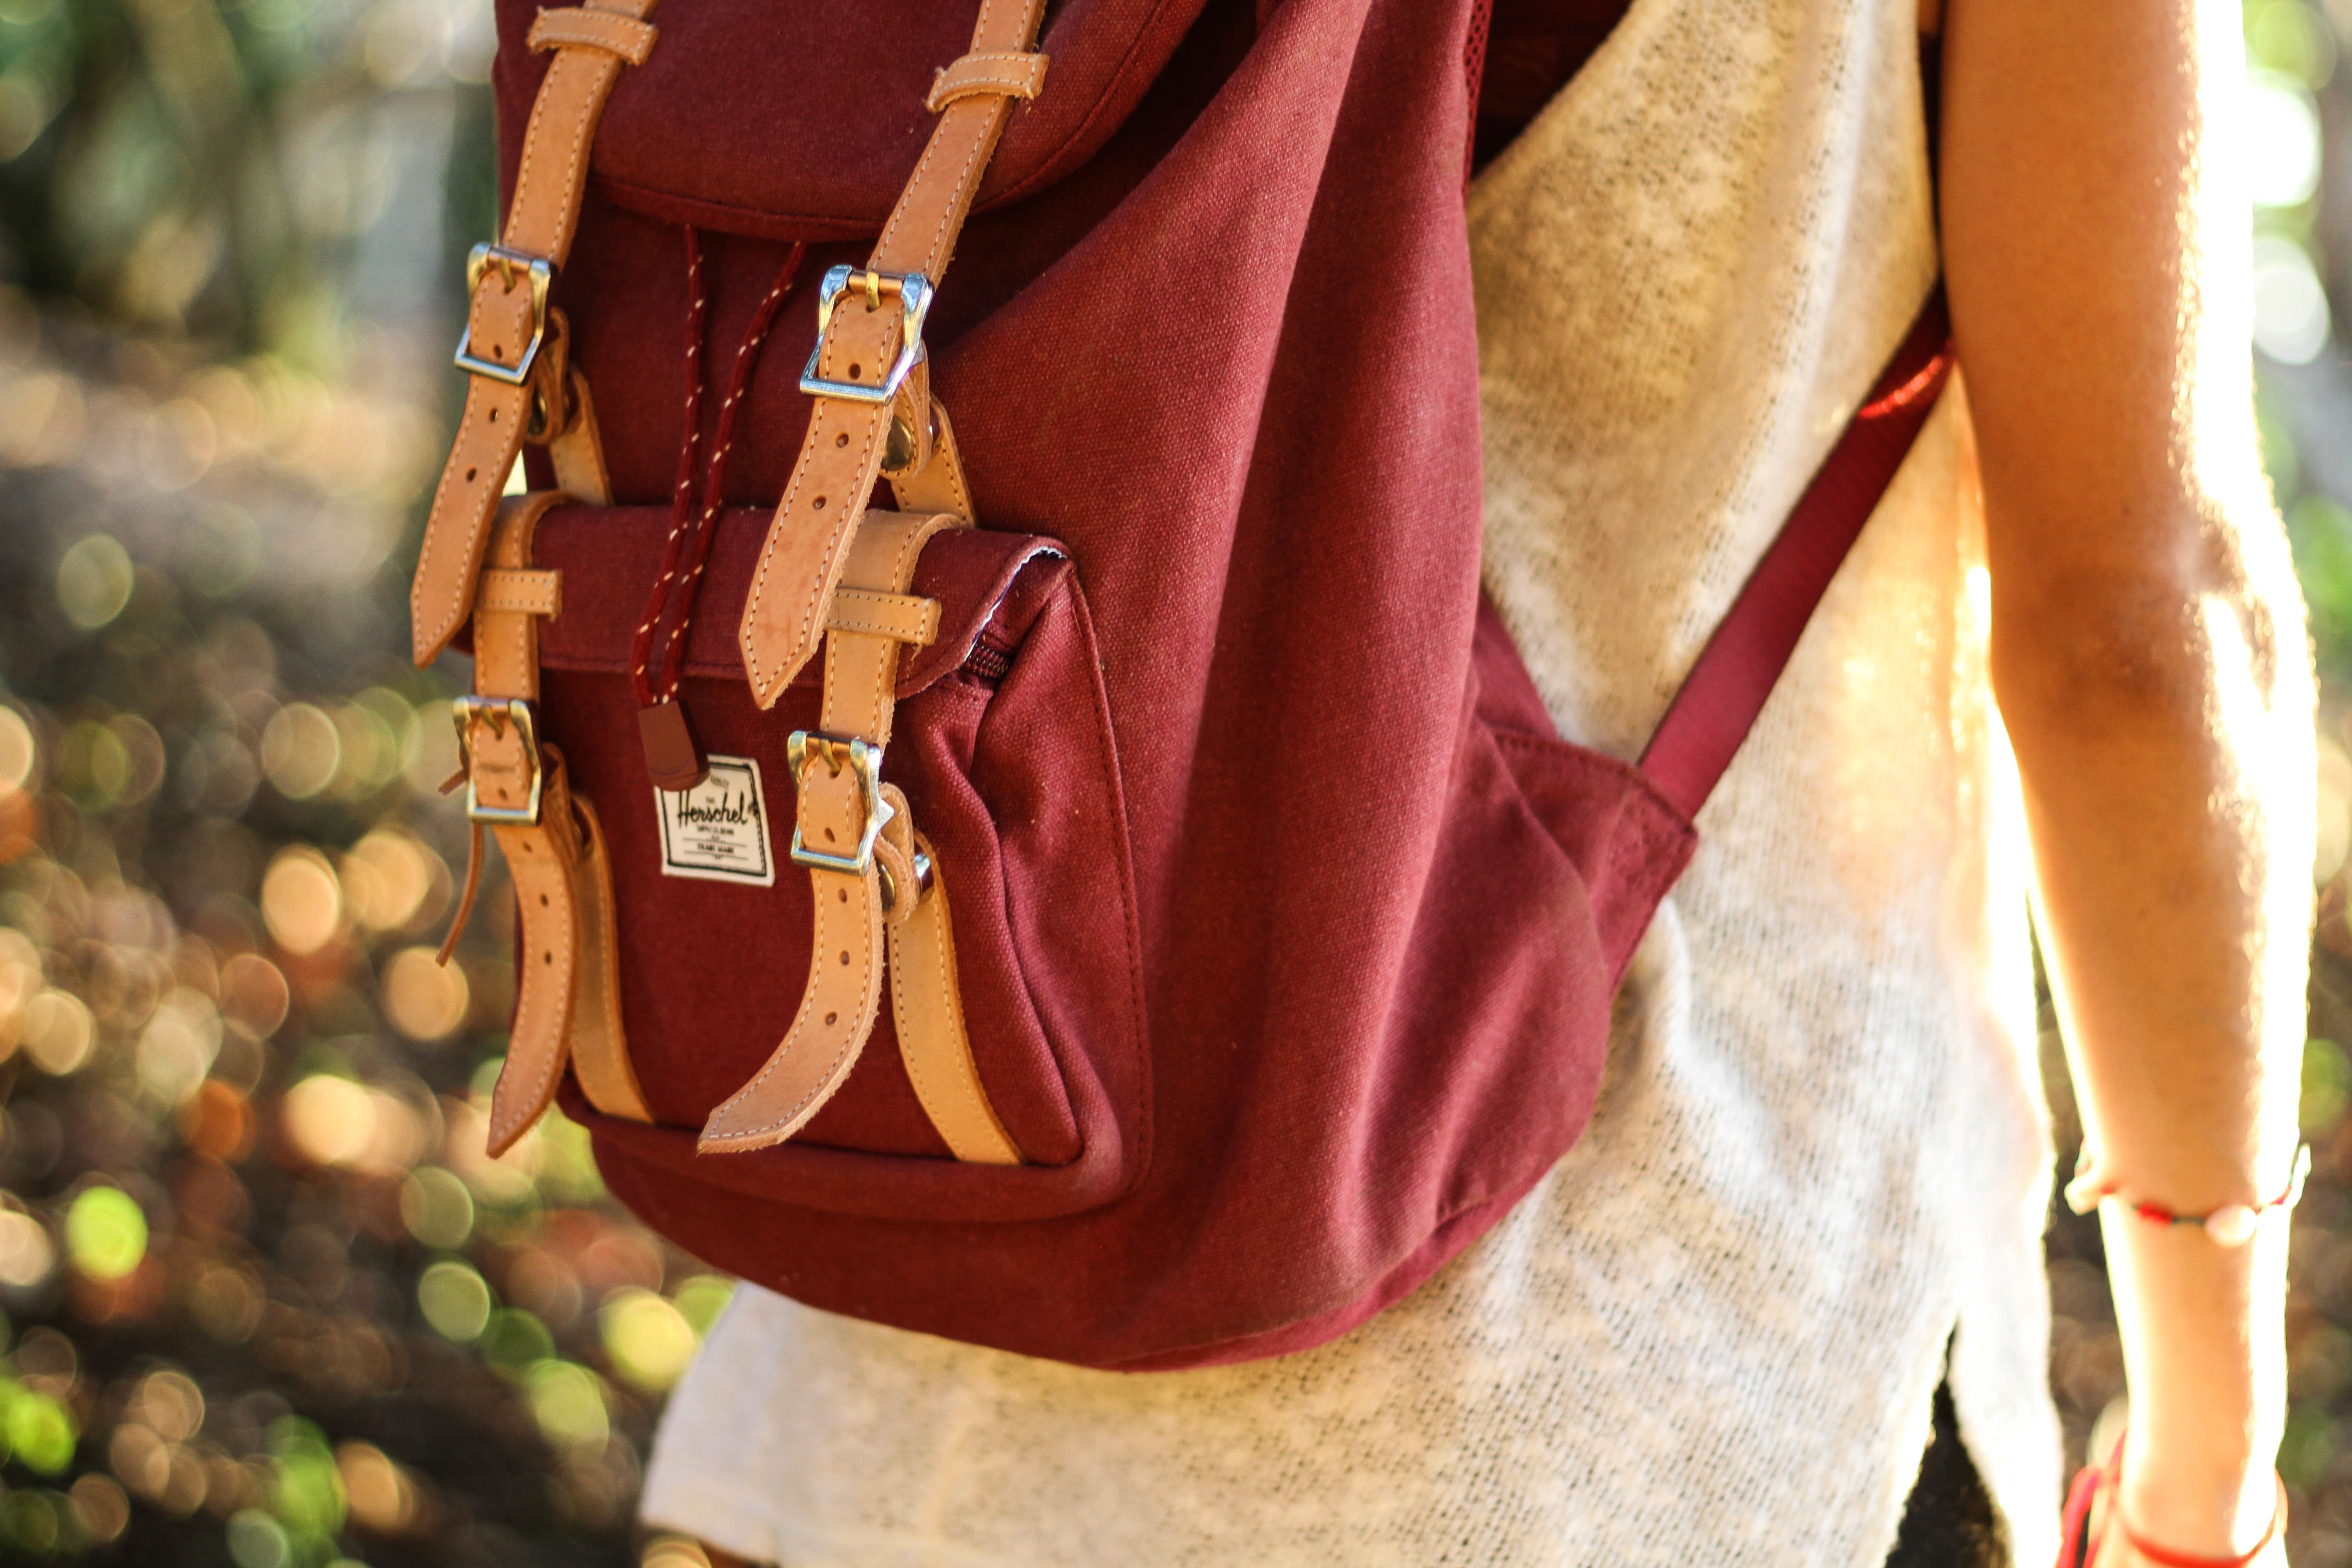
backpack, spring, red, color, bag, fashion, clothing, yellow, season, herschel, dress, back